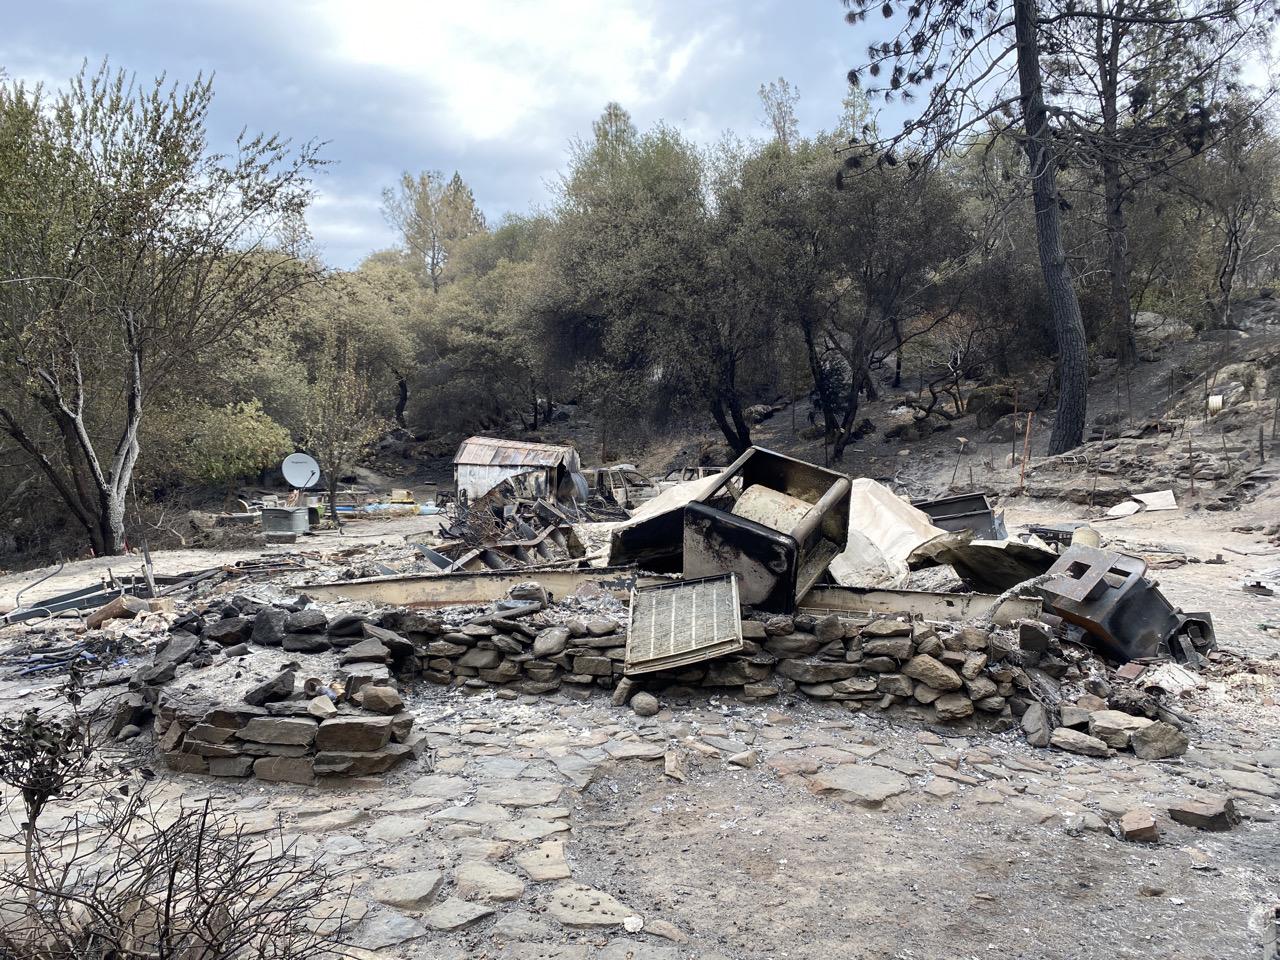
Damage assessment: destroyed